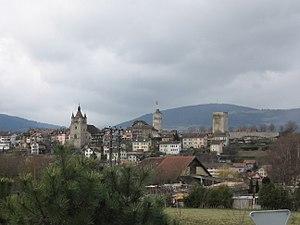
Girard de Montfaucon. Il reçoit en héritage les domaines d'Orbe, d'Échallens et de Montagny-le-Corbos. Après le décès de sa mère Mahaut de Chaussin il y réunit ceux de Vuillafans-le-Viel, de Montgesoye et de Mouthier-Haute-Pierre.
Jean III de Montfaucon, seigneur d'Orbe et d'Échallens.
Orbe est un village et une commune suisse du canton de Vaud, située dans le district du Jura-Nord vaudois, sur le cours d'eau qui lui a donné son nom, l'Orbe.